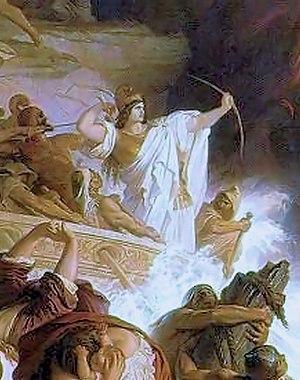
La bataille de Salamine voit l'alliance des cités-États grecques, dirigée par Thémistocle, affronter l'Empire perse, mené par Xerxès Iᵉʳ. Cette bataille navale se déroule en 480 av. J.-C. dans le détroit entre le continent et l'île de Salamine, située dans le golfe Saronique près d'Athènes. La victoire inespérée des Grecs, largement surpassés en nombre, est le point culminant de la seconde invasion perse.